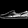
Label: Sneaker